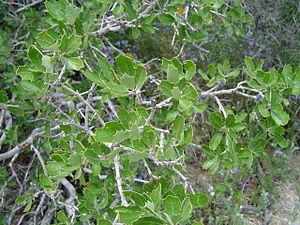
Quercus berberidifolia est une espèce de petits chênes arbustifs à feuilles persistantes à semi-persistantes de la section des chênes blancs. Il atteint 1 à 2 m en hauteur, rarement 4 m, et possède des feuilles finement dentées d'un vert peu intense qui mesurent entre 1,5 et 3 cm en longueur et entre 1 et 2 cm en largeur, coriace sur le dessus et assez tomenteuses sur le dessous. Les glands se présentant seuls ou par paire mesurent 1 à 3 cm en longueur et 1 à 2 cm en largeur, et sont pointus ou ovoïdes ; ils murissent en 6 à 8 mois après la pollinisation.